Tom Blomqvist

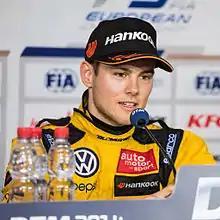
Blomqvist in 2014

Because of his outstanding success at Macau in 2010, 2011 saw Blomqvist competing in German F3 with Performance Racing. Despite competing against stronger teams, he was 3rd in the Championship, when at the start of the race at EuroSpeedway Lausitz he was hit by another car and propelled into a wall, prematurely ending his season and breaking his back at the same time. It would require several months of recuperation before Blomqvist was fit to drive again.